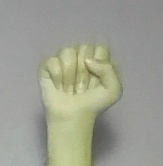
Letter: saad